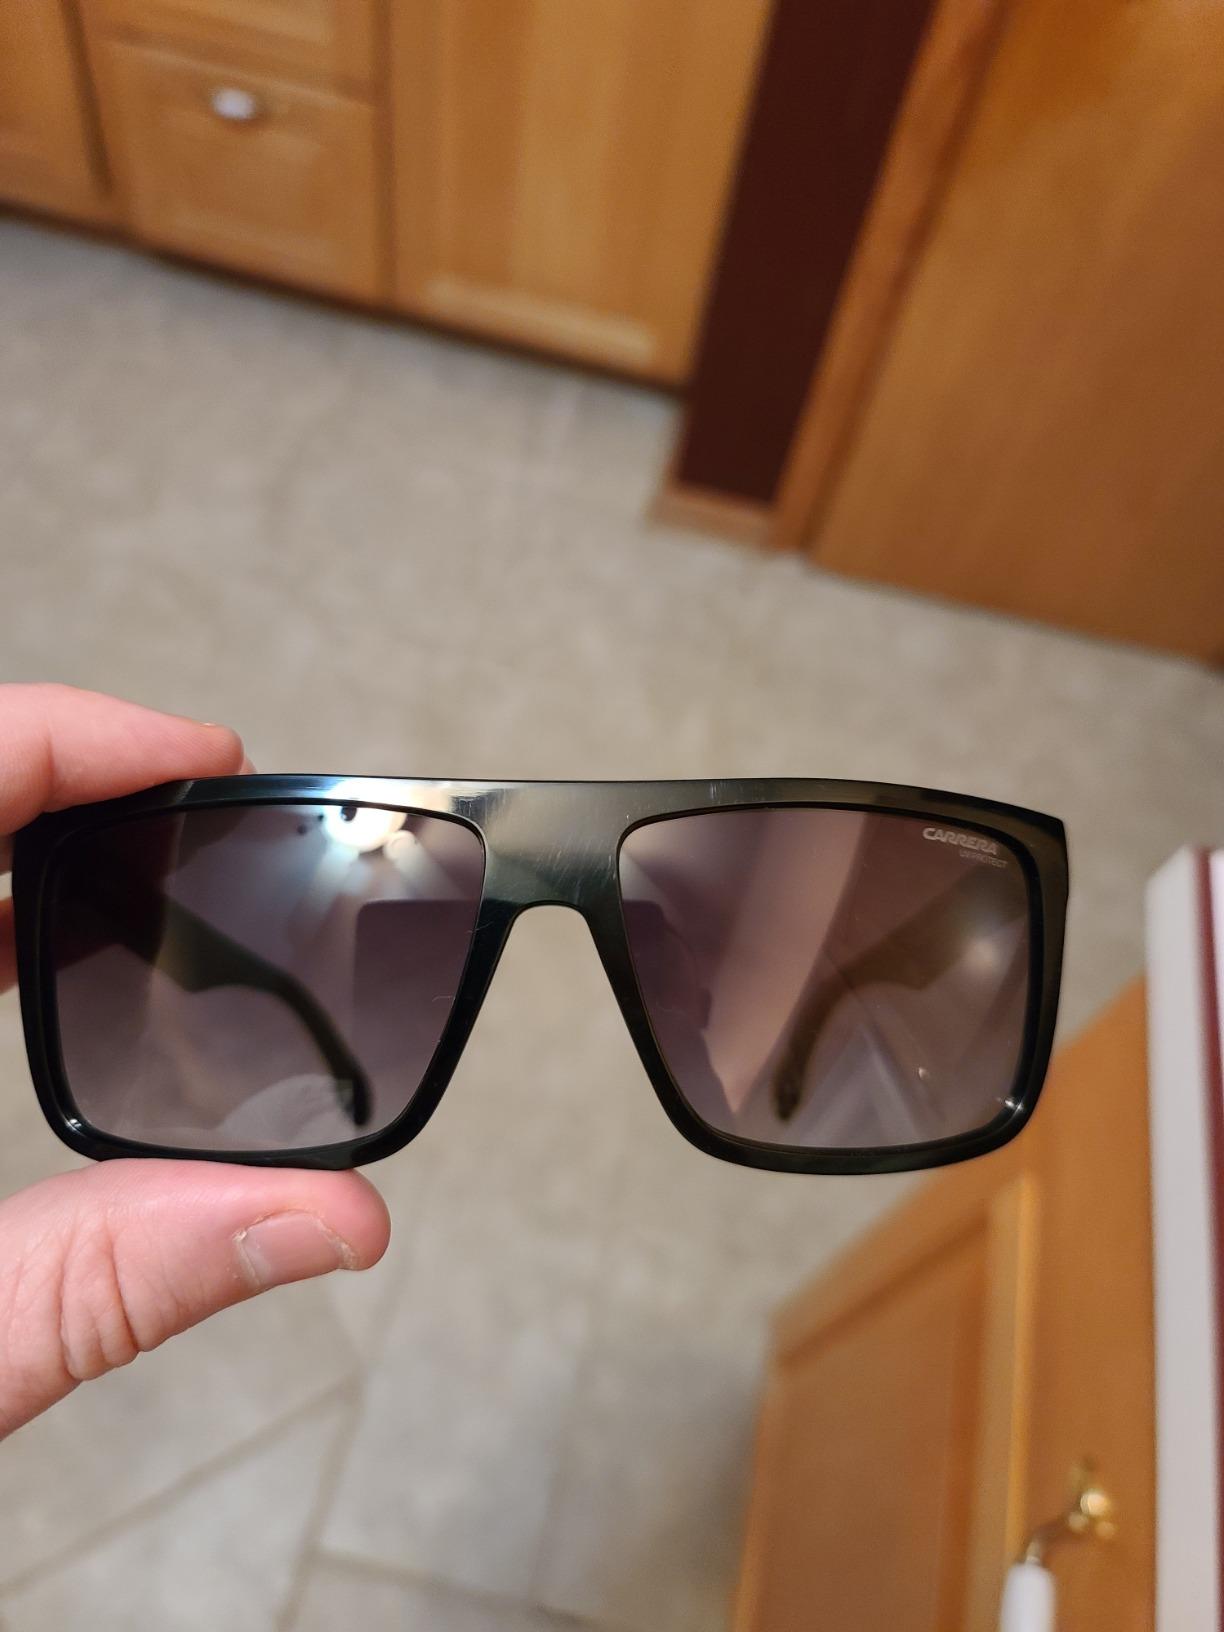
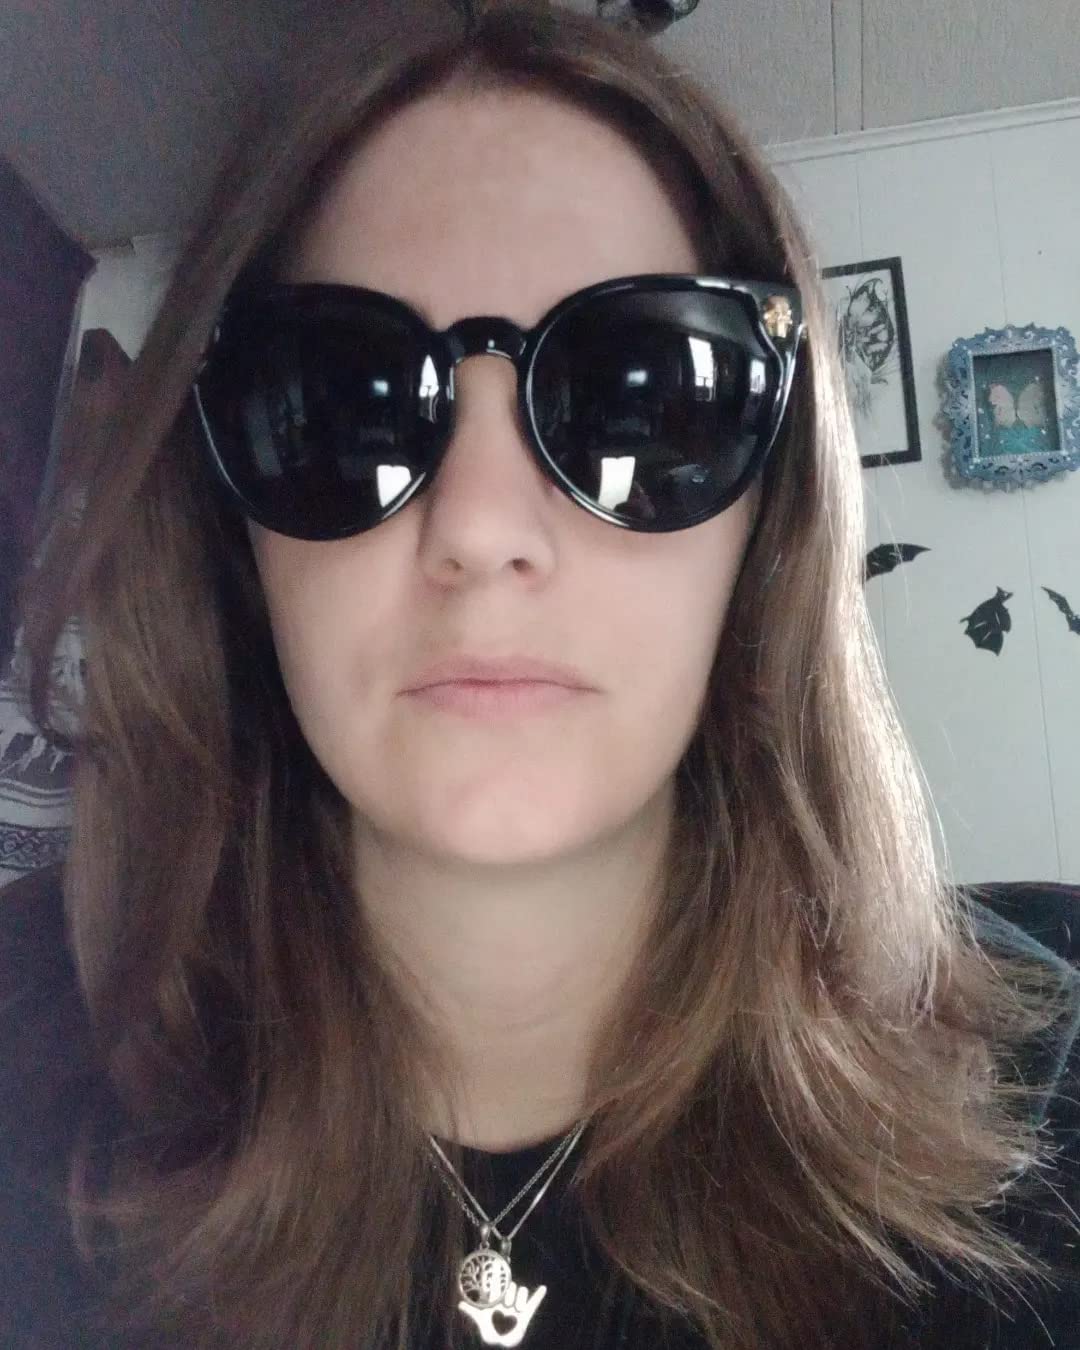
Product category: accessories_sunglasses
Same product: no